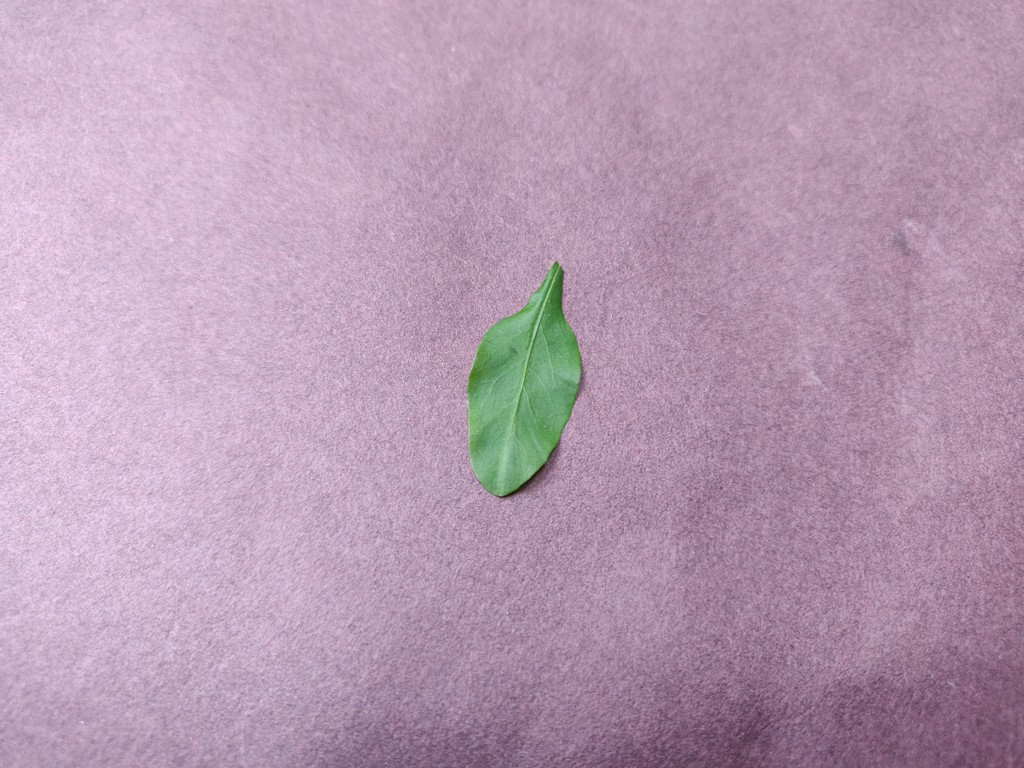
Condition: Healthy
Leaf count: single
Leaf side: front